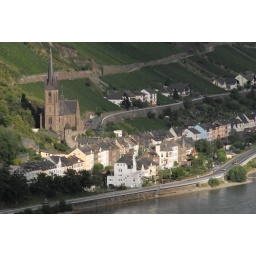
View across the Rhine from the castle on the hill in Bacharach, GermanyBest viewed large.